Just Dance Now

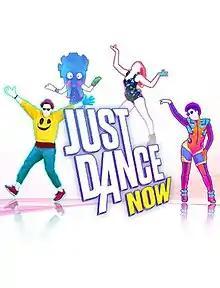

Just Dance Now is a video game in the "Just Dance" series developed and published by Ubisoft. It was released on September 25, 2014, in both the App Store and Google Play. The trailer for the game was revealed at E3 2014 on June 9, 2014, as a spin-off title. Without the purchase of a VIP pass, a free version of the game with limited plays is available.